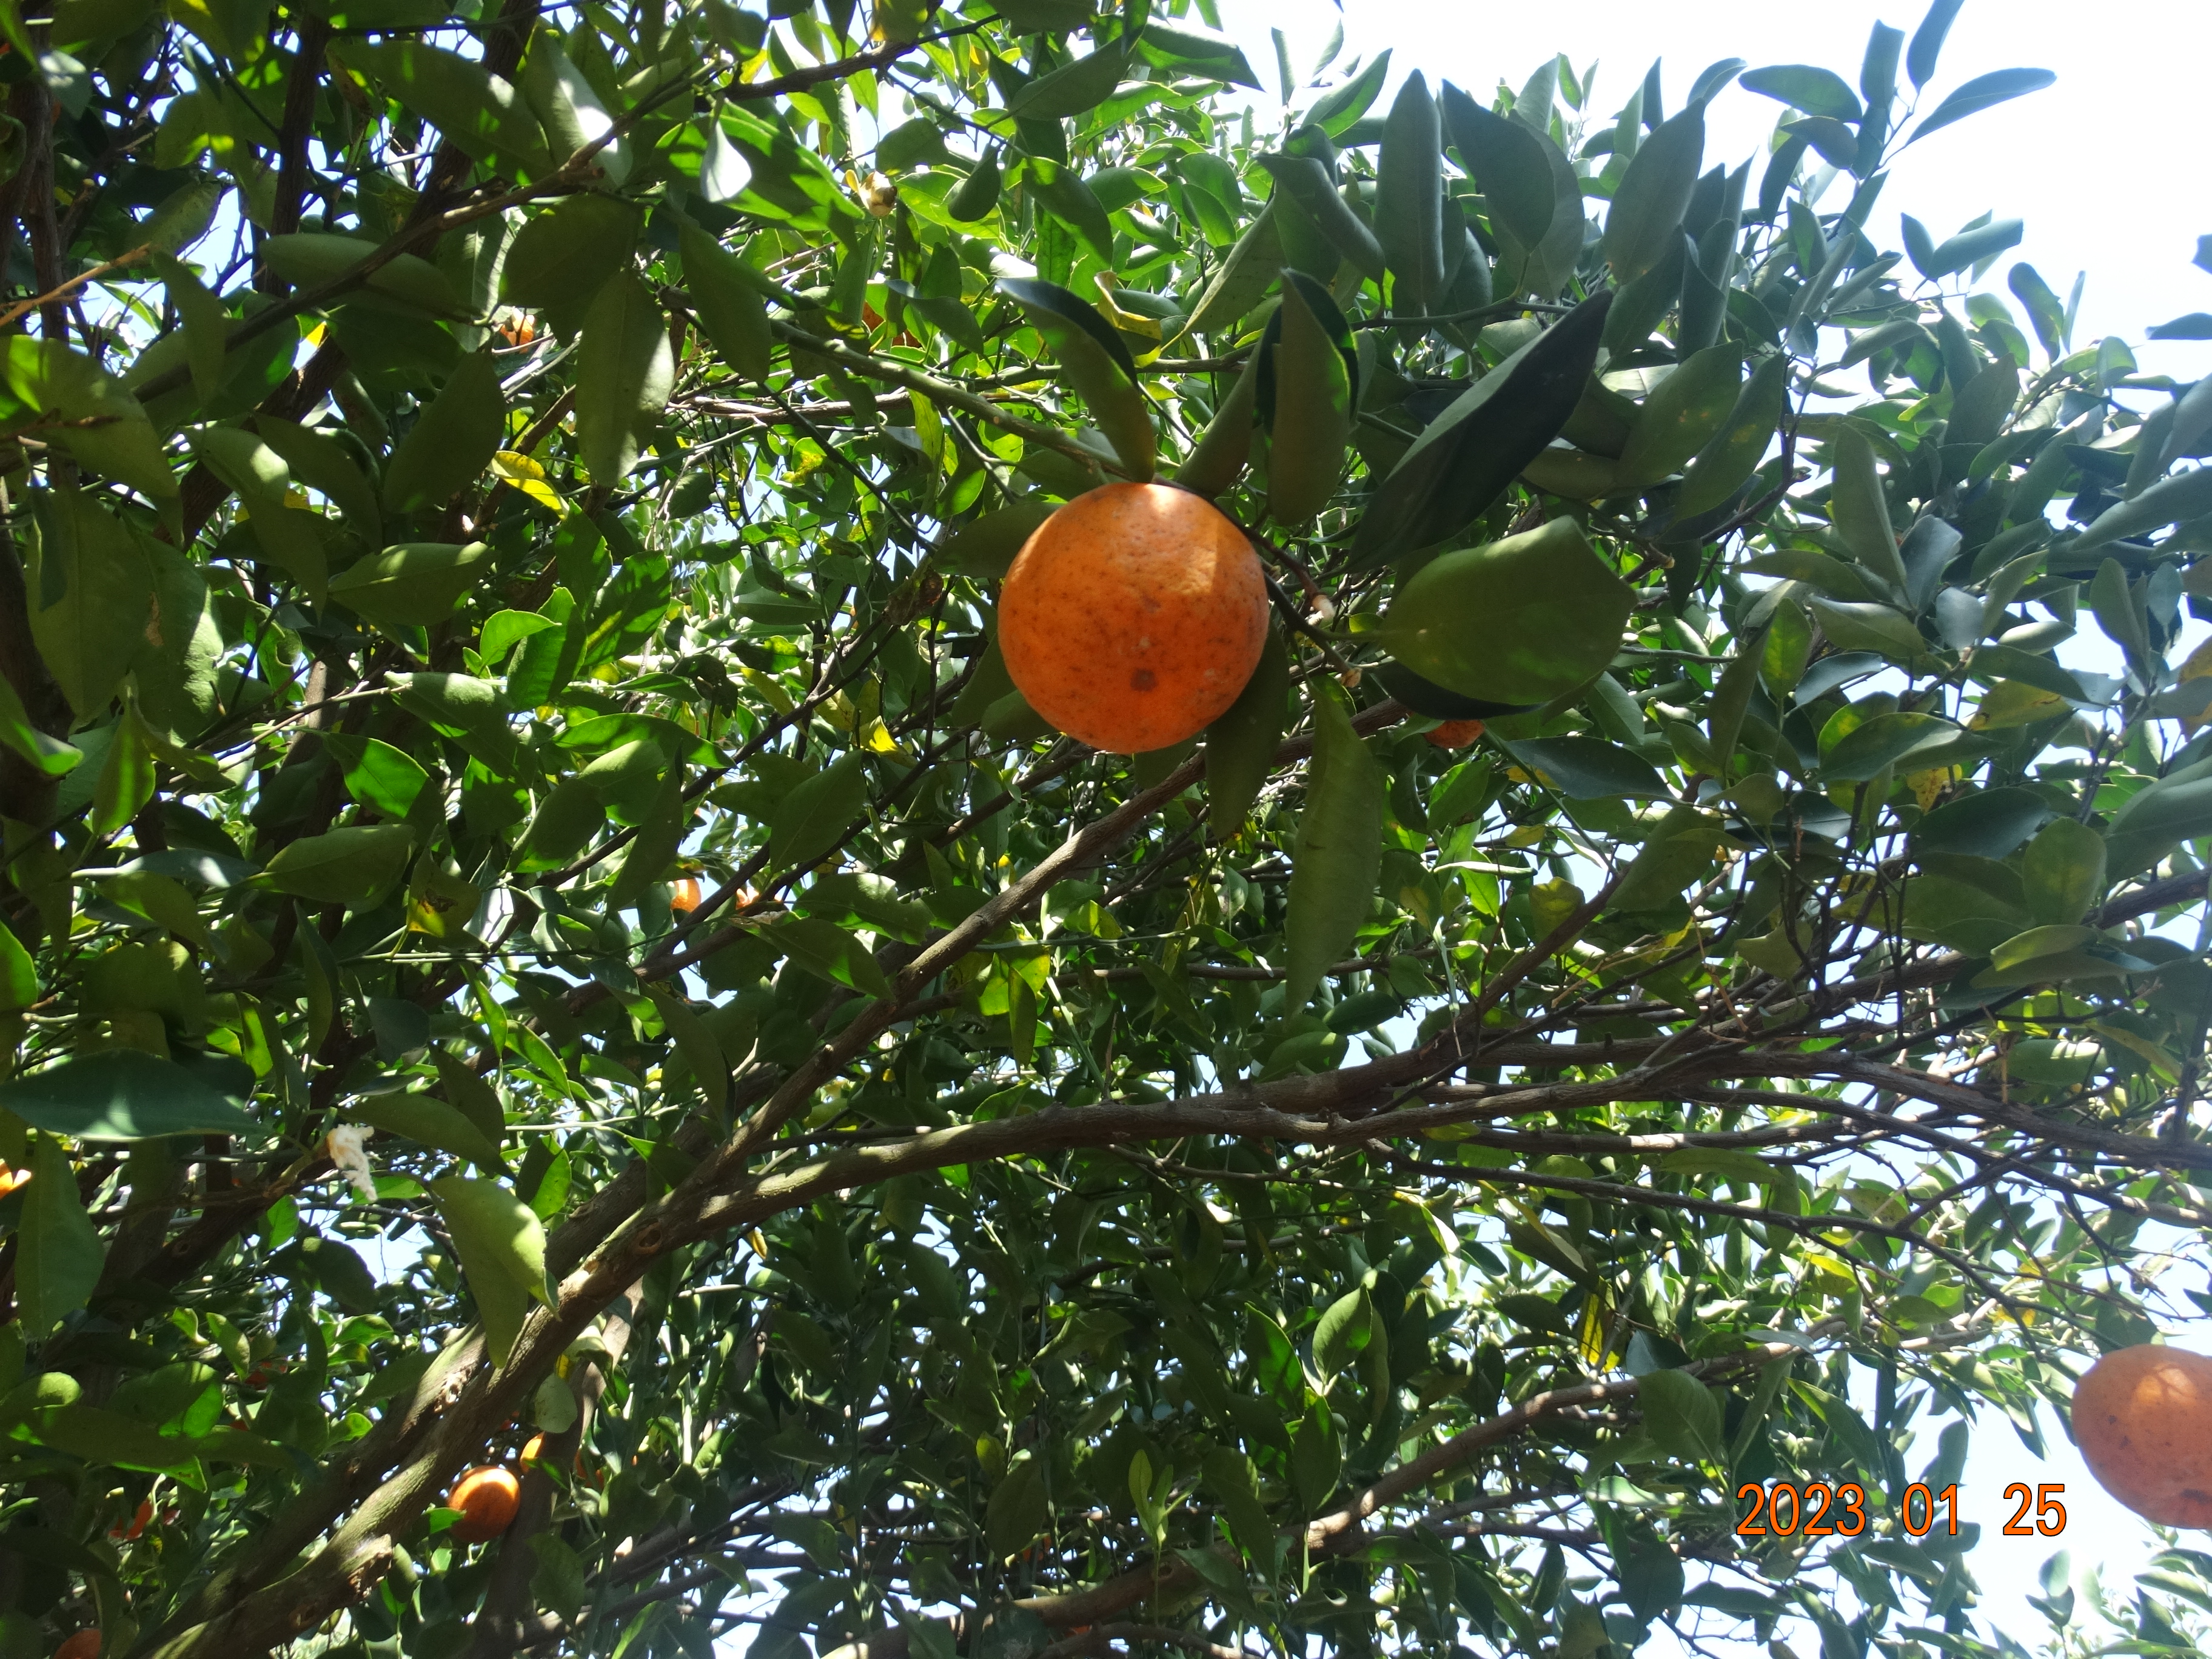
Citrus fruit variety: ponkan